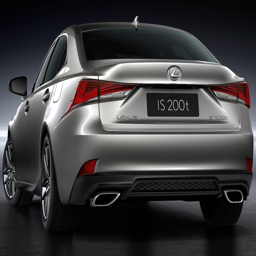
automobile model steals the spotlight